Lenton railway station

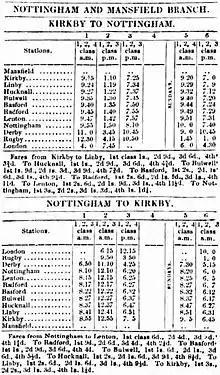
Midland Railway timetable from 1848 showing services between Nottingham and Kirkby

Lenton railway station was situated on the Midland Railway line on Derby Road in Lenton, Nottingham, England.